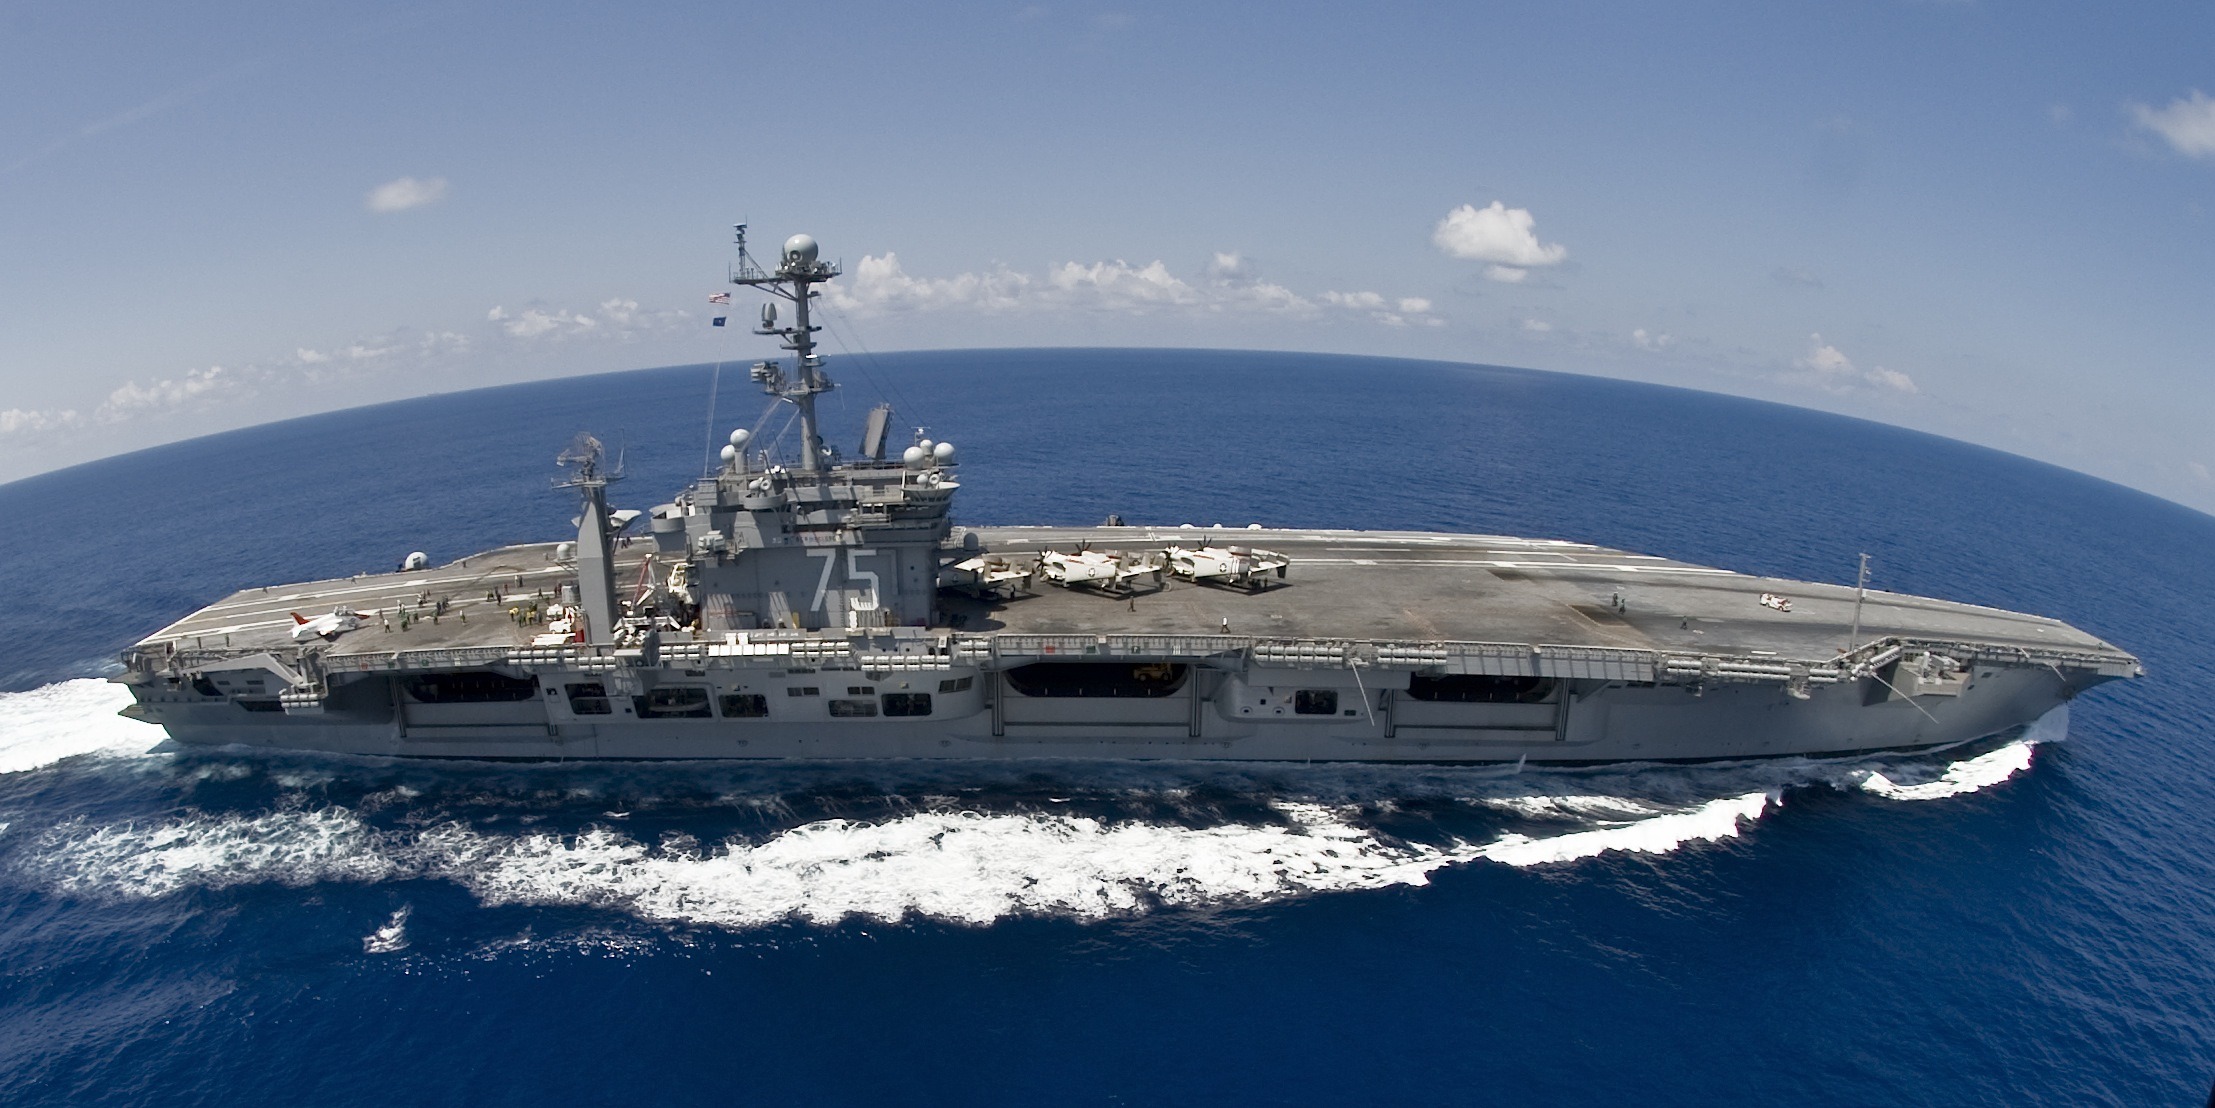
sea, water, ocean, sky, ship, military, vehicle, blue, waves, clouds, fisheye, navy, watercraft, warship, battleship, frigate, destroyer, aircraft carrier, naval ship, guided missile destroyer, battlecruiser, amphibious assault ship, heavy cruiser, light cruiser, missile boat, amphibious transport dock, dock landing ship, supercarrier